Alan Bush

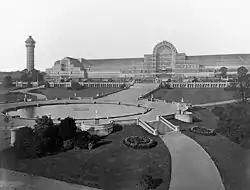
The Crystal Palace at Sydenham, venue for the 1934 Pageant for Labour

In 1922 Bush graduated from the RAM, but continued to study composition privately under John Ireland, with whom he formed an enduring friendship. In 1925 Bush was appointed to a teaching post at the RAM, as a professor of harmony and composition, under terms that gave him scope to continue with his studies and to travel. He took further piano study from two pupils of Leschetizky, Benno Moiseiwitsch and Mabel Lander, from whom he learned the Leschetizky method. In 1926 he made his first of numerous visits to Berlin, where with the violinist Florence Lockwood he gave two concerts of contemporary, mainly British, music which included his own "Phantasy" in C minor, Op. 3. The skill of the performers was admired by the critics more than the quality of the music. In 1928 Bush returned to Berlin, to perform with the Brosa Quartet at the Bechstein Hall, in a concert of his own music which included the premieres of the chamber work "Five Pieces", Op. 6 and the piano solo "Relinquishment", Op. 11. Critical opinion was broadly favourable, the "Berliner Zeitung am Mittag" correspondent noting "nothing extravagant but much of promise".